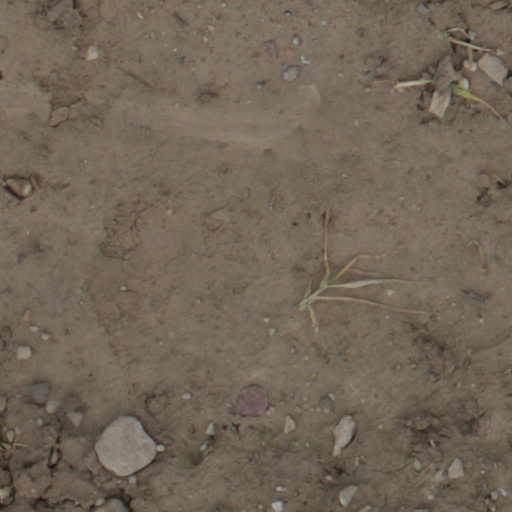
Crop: wheat